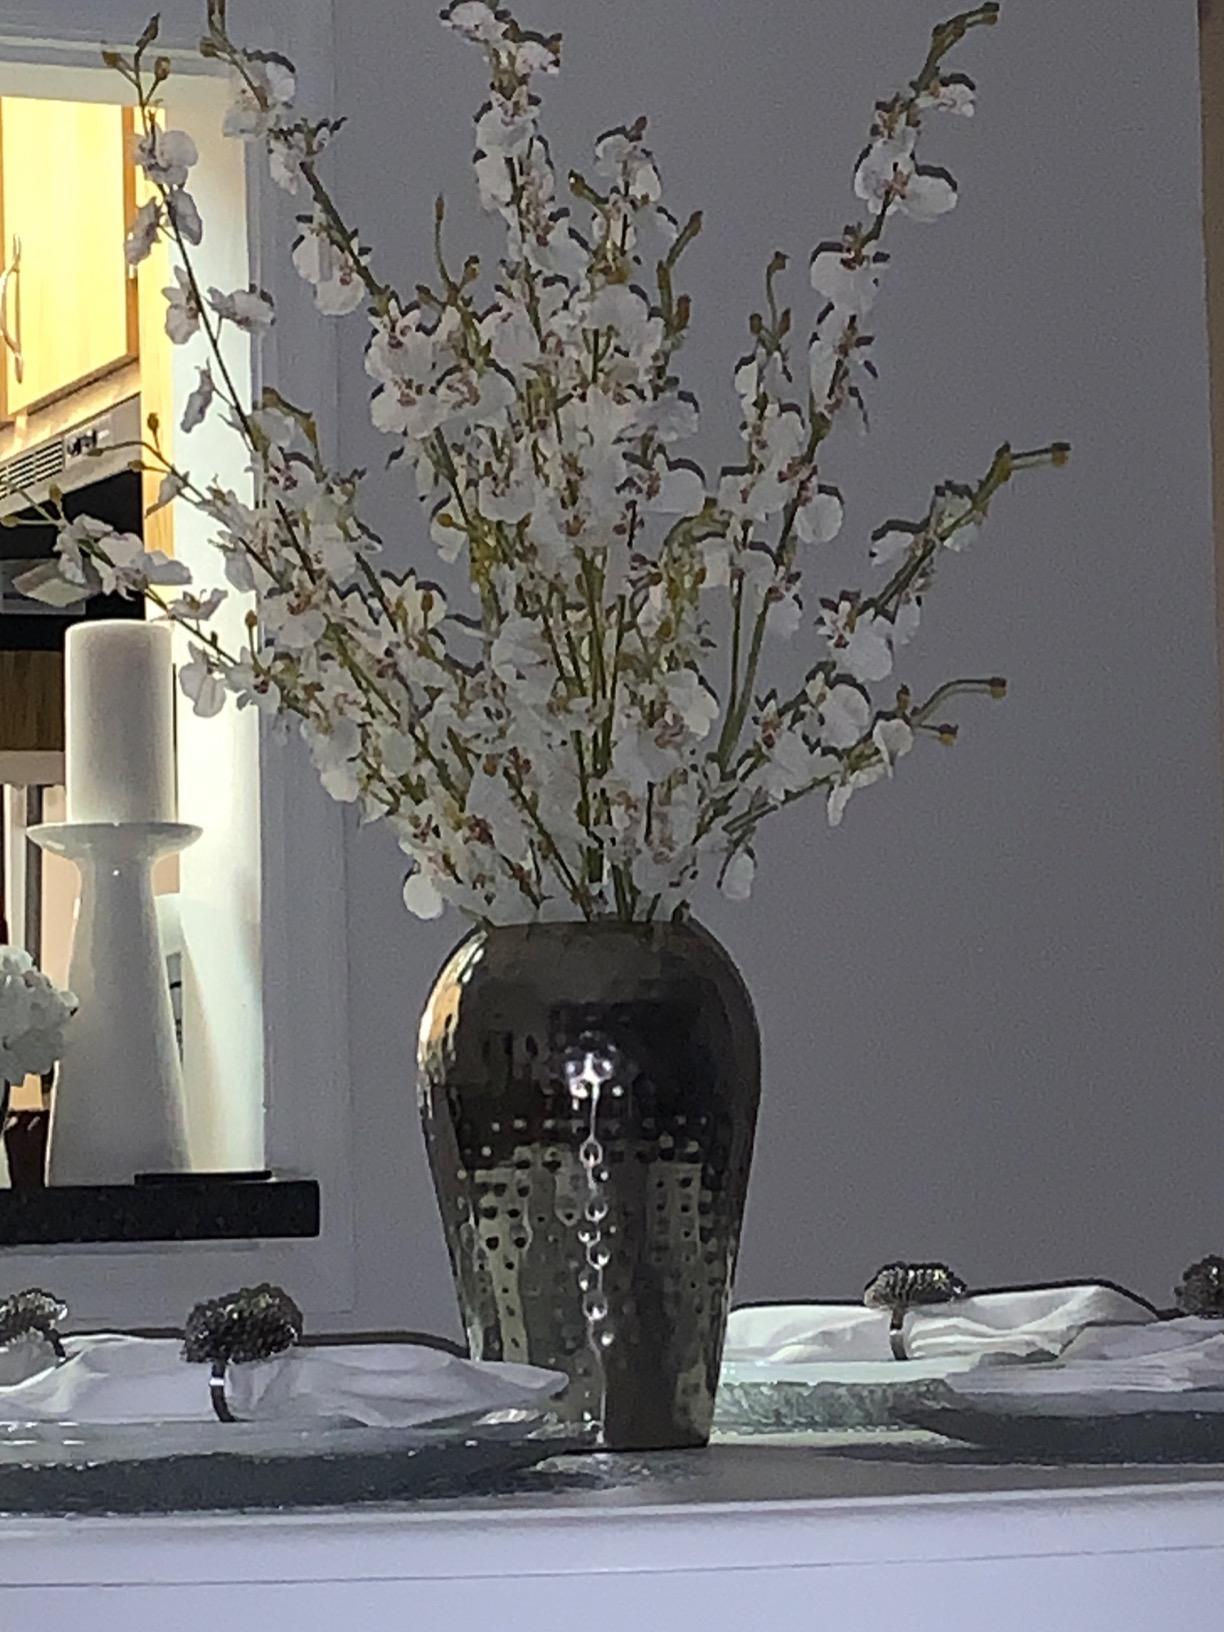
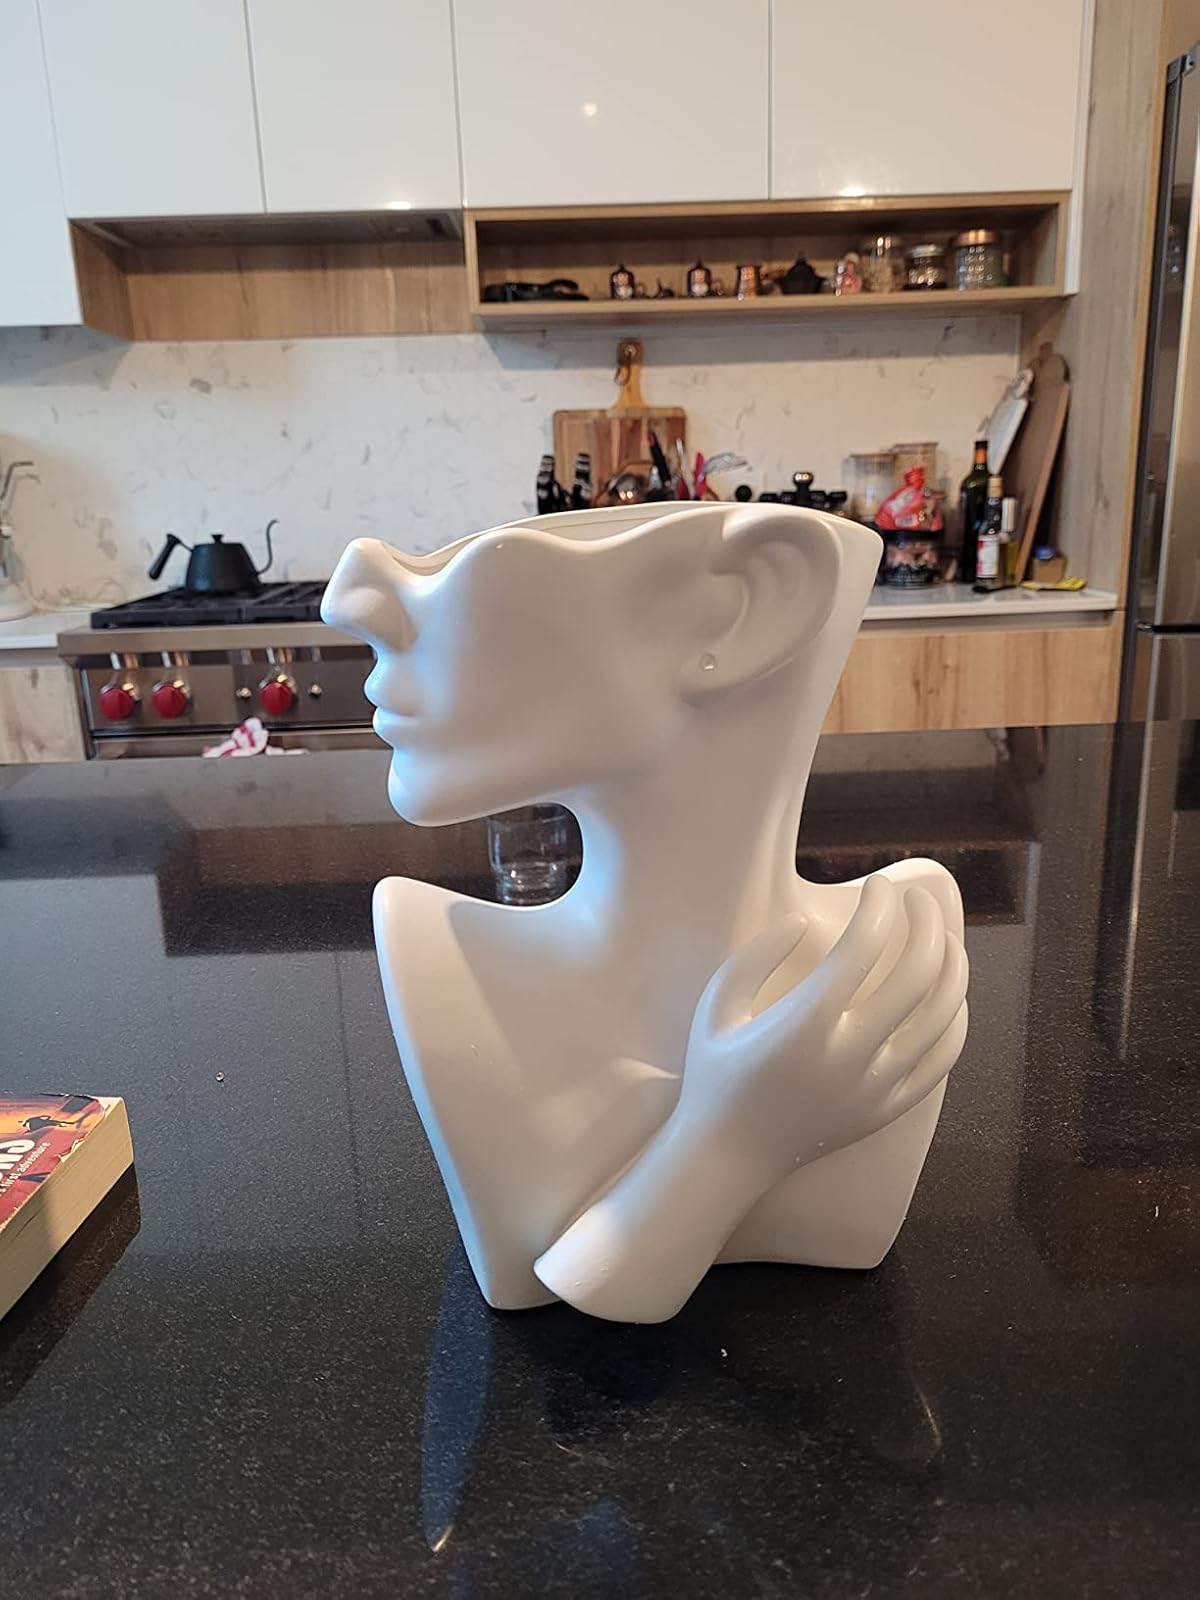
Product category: vase
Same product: no